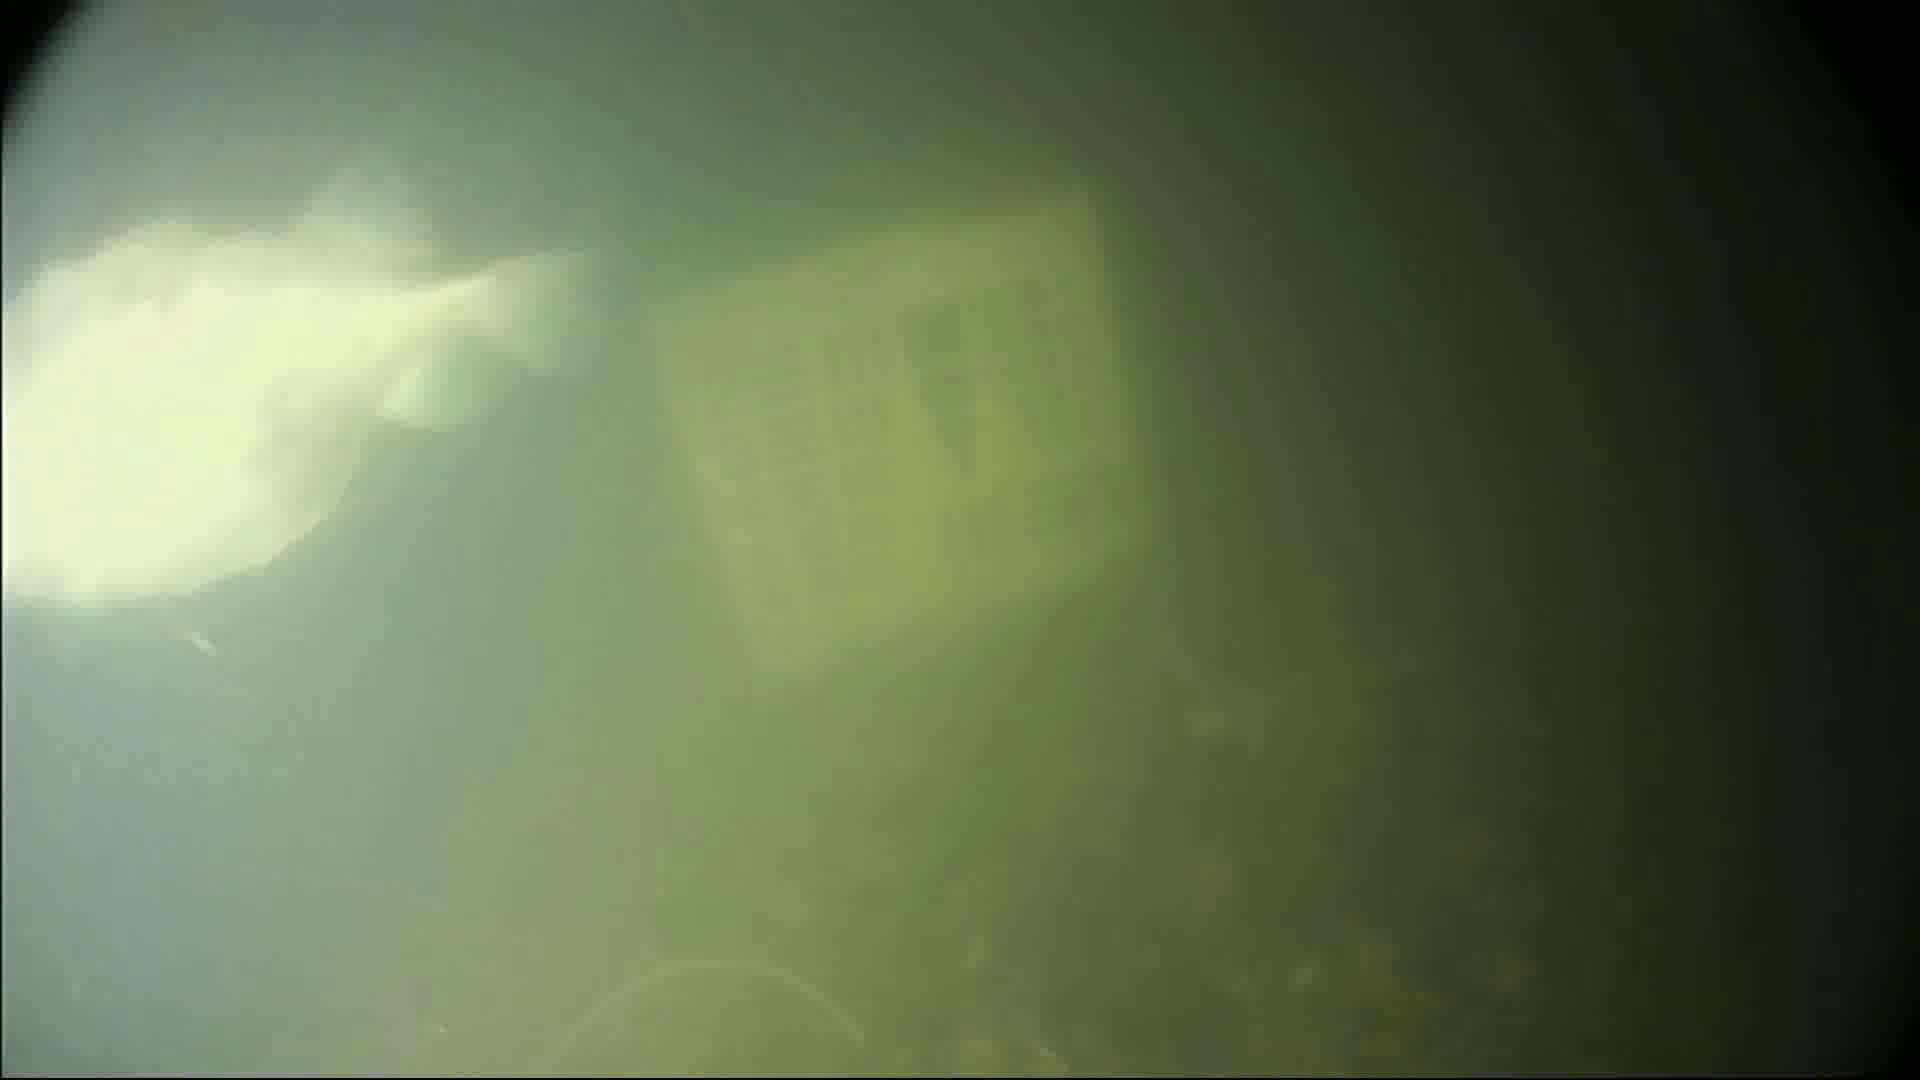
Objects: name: fish